LVM3

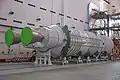
L110 Stage at Stage Preparation Facility

ISRO initially planned two launcher families, the Polar Satellite Launch Vehicle for low Earth orbit and polar launches and the larger Geosynchronous Satellite Launch Vehicle for payloads to geostationary transfer orbit (GTO). The vehicle was reconceptualized as a more powerful launcher as the ISRO mandate changed. This increase in size allowed the launch of heavier communication and multipurpose satellites, human-rating to launch crewed missions, and future interplanetary exploration. Development of the LVM3 began in the early 2000s, with the first launch planned for 2009–2010. The unsuccessful launch of GSLV D3, due to failure in the cryogenic upper stage, delayed the LVM3 development program. The LVM3, although named "GSLV mark III" during development, features different systems and components from the GSLV mark II.